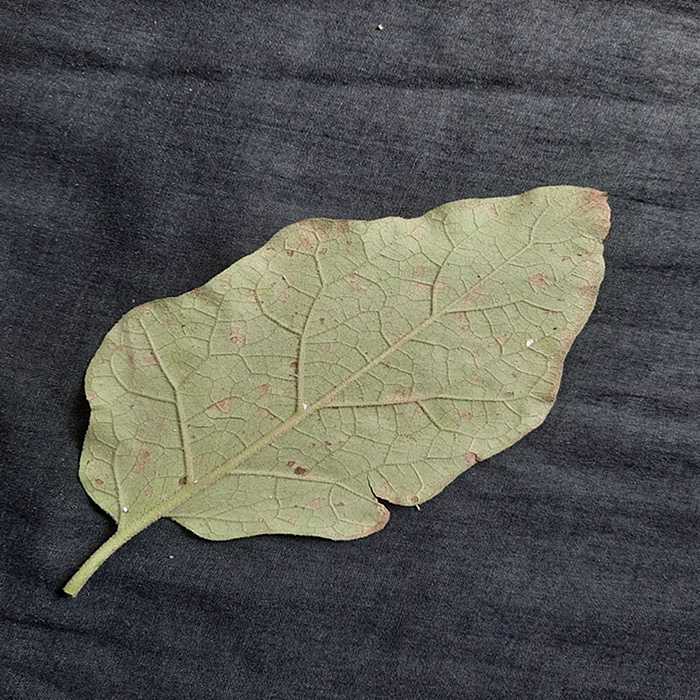
Plant: Eggplant
Label: Eggplant Cercopora leaf spot